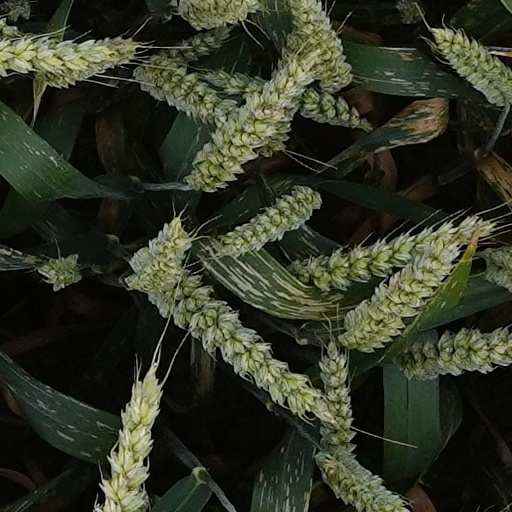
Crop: wheat